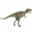
Label: dinosaur